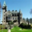
Label: castle